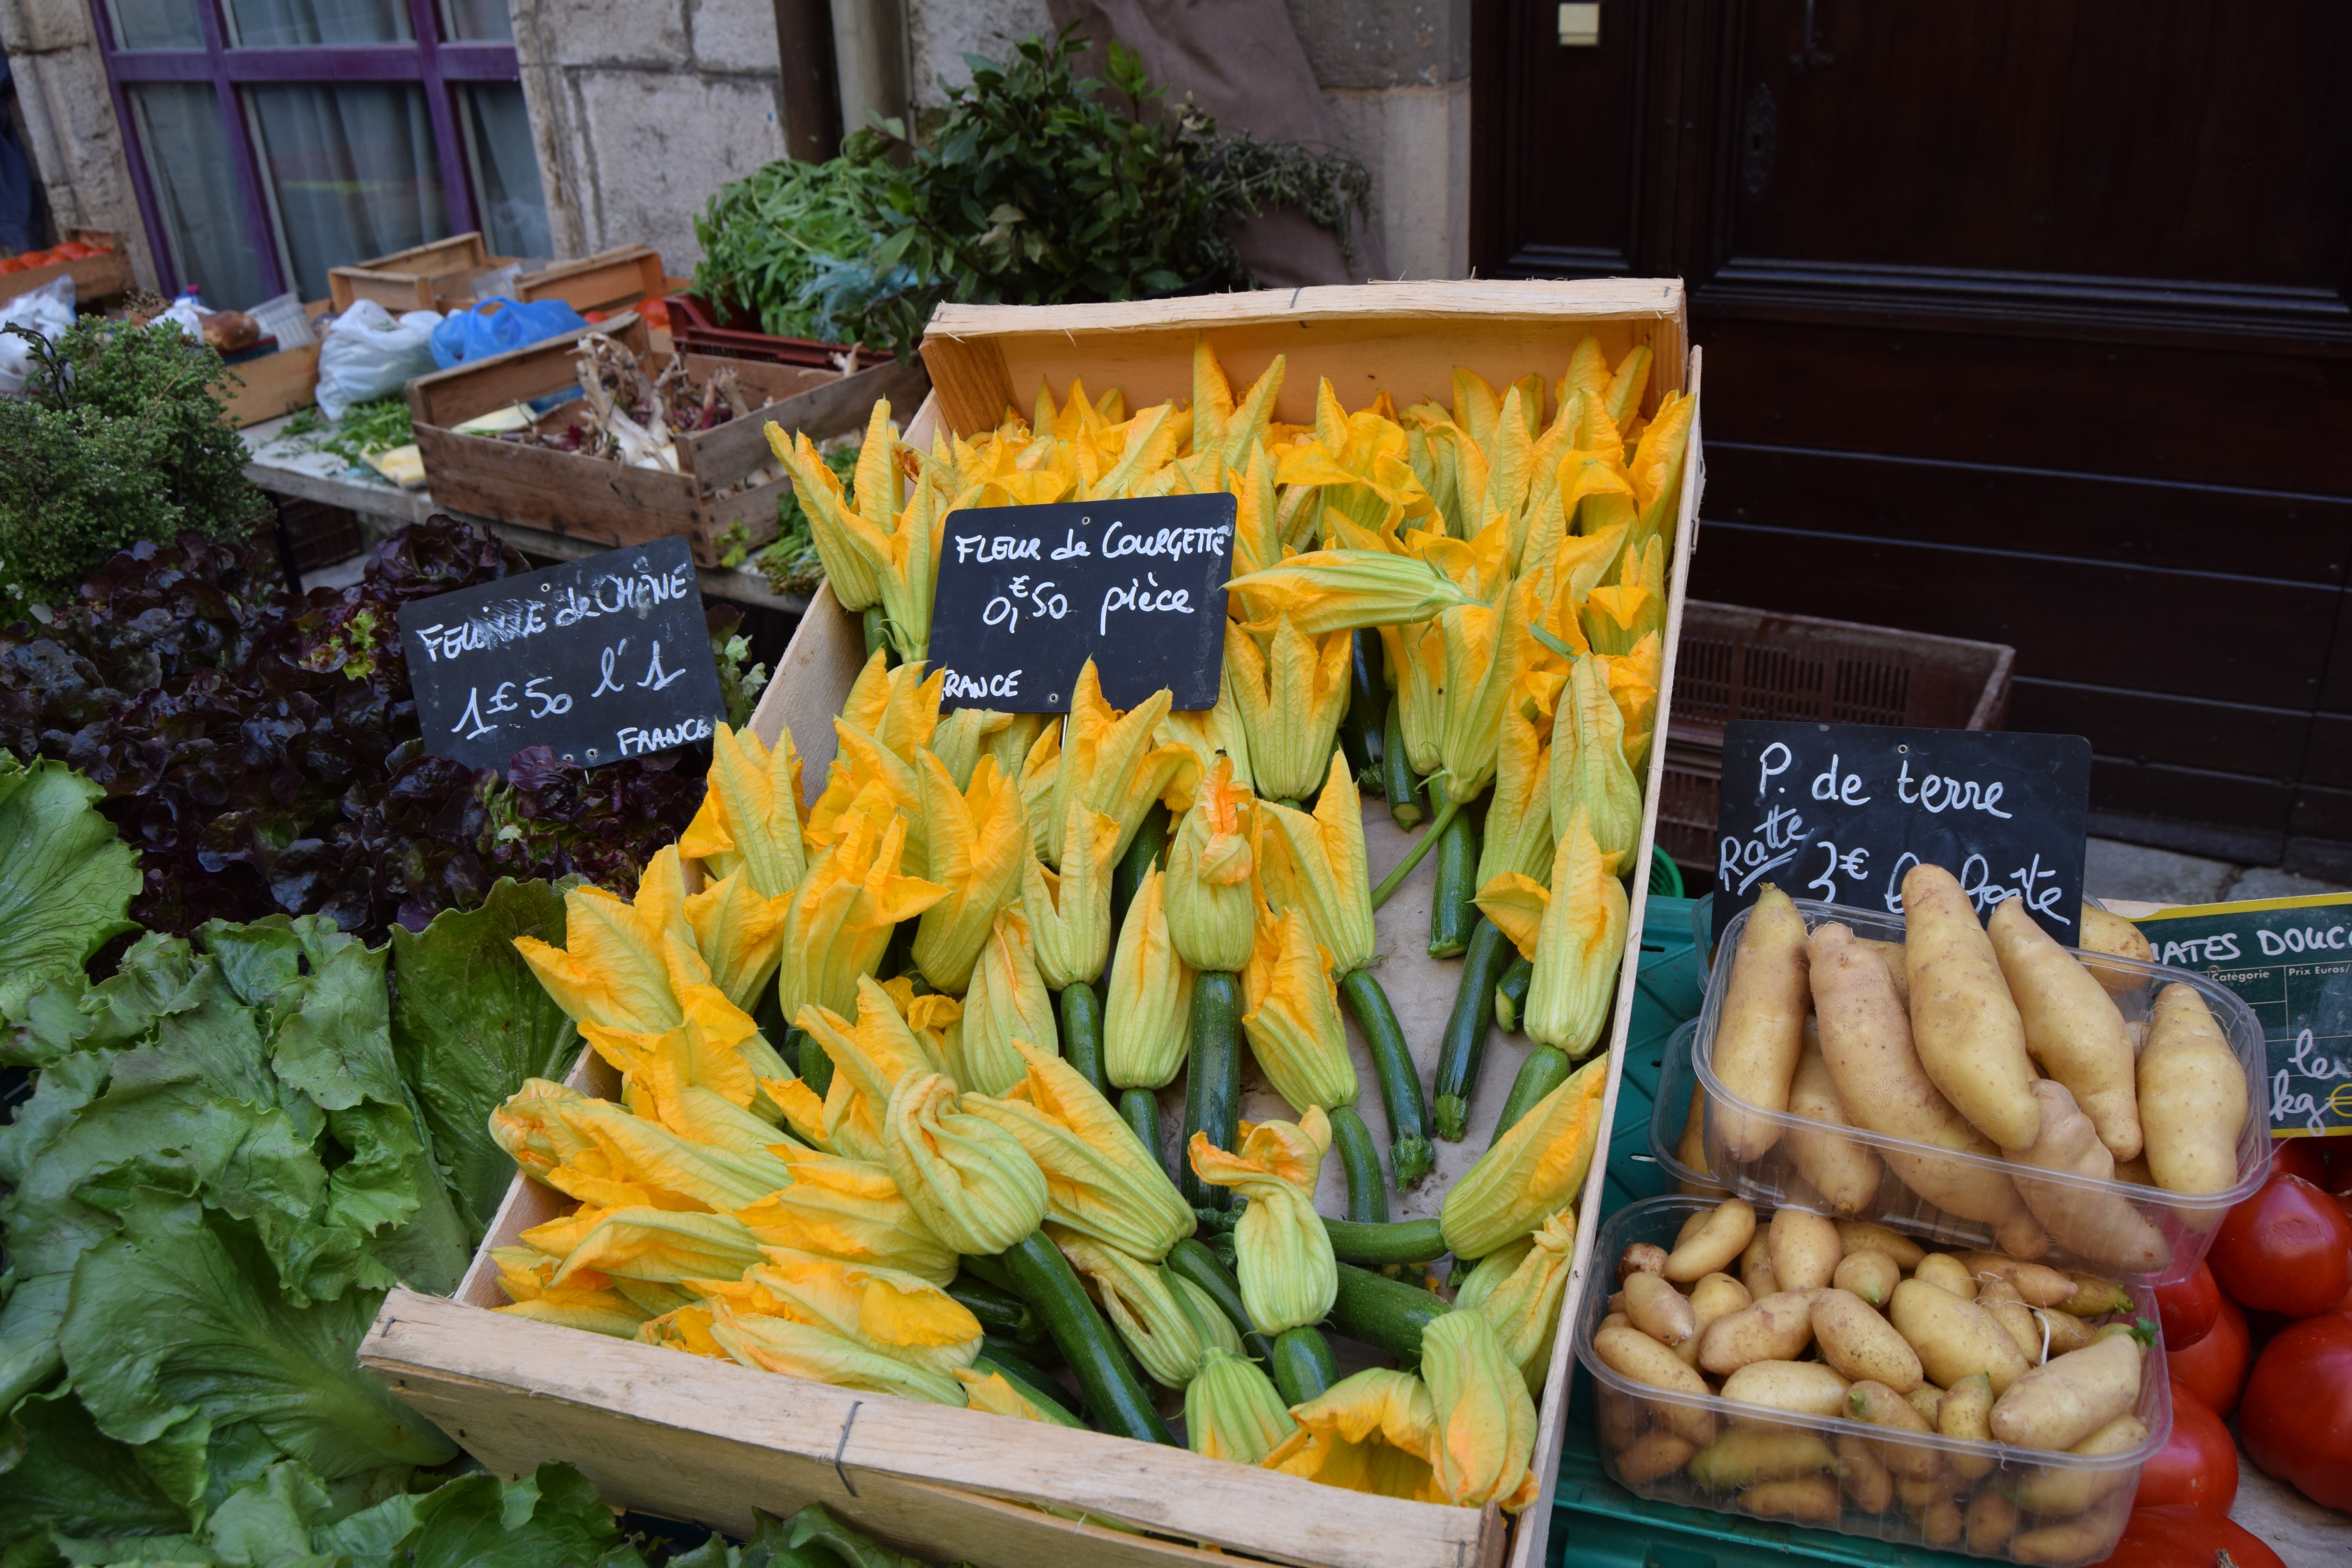
flower, city, meal, food, produce, vegetable, market, public space, local food, greengrocer